Postage stamps and postal history of Afghanistan

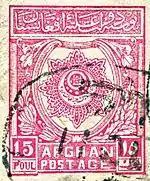
15-poul imperf stamp of 1927, first use of Roman letters

The first issue after independence came out on 24 August 1920, a design featuring the royal star of King Amanullah. The three denominations were also the first to use Latin script for the numerals as well as Arabic. Beginning in 1924, each year at least one stamp was issued in February to commemorate independence, a pattern that held steady, with few omissions, until the 1960s.